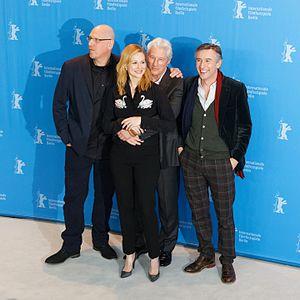
The Dinner est un thriller américain écrit et réalisé par Oren Moverman et sorti en 2017.